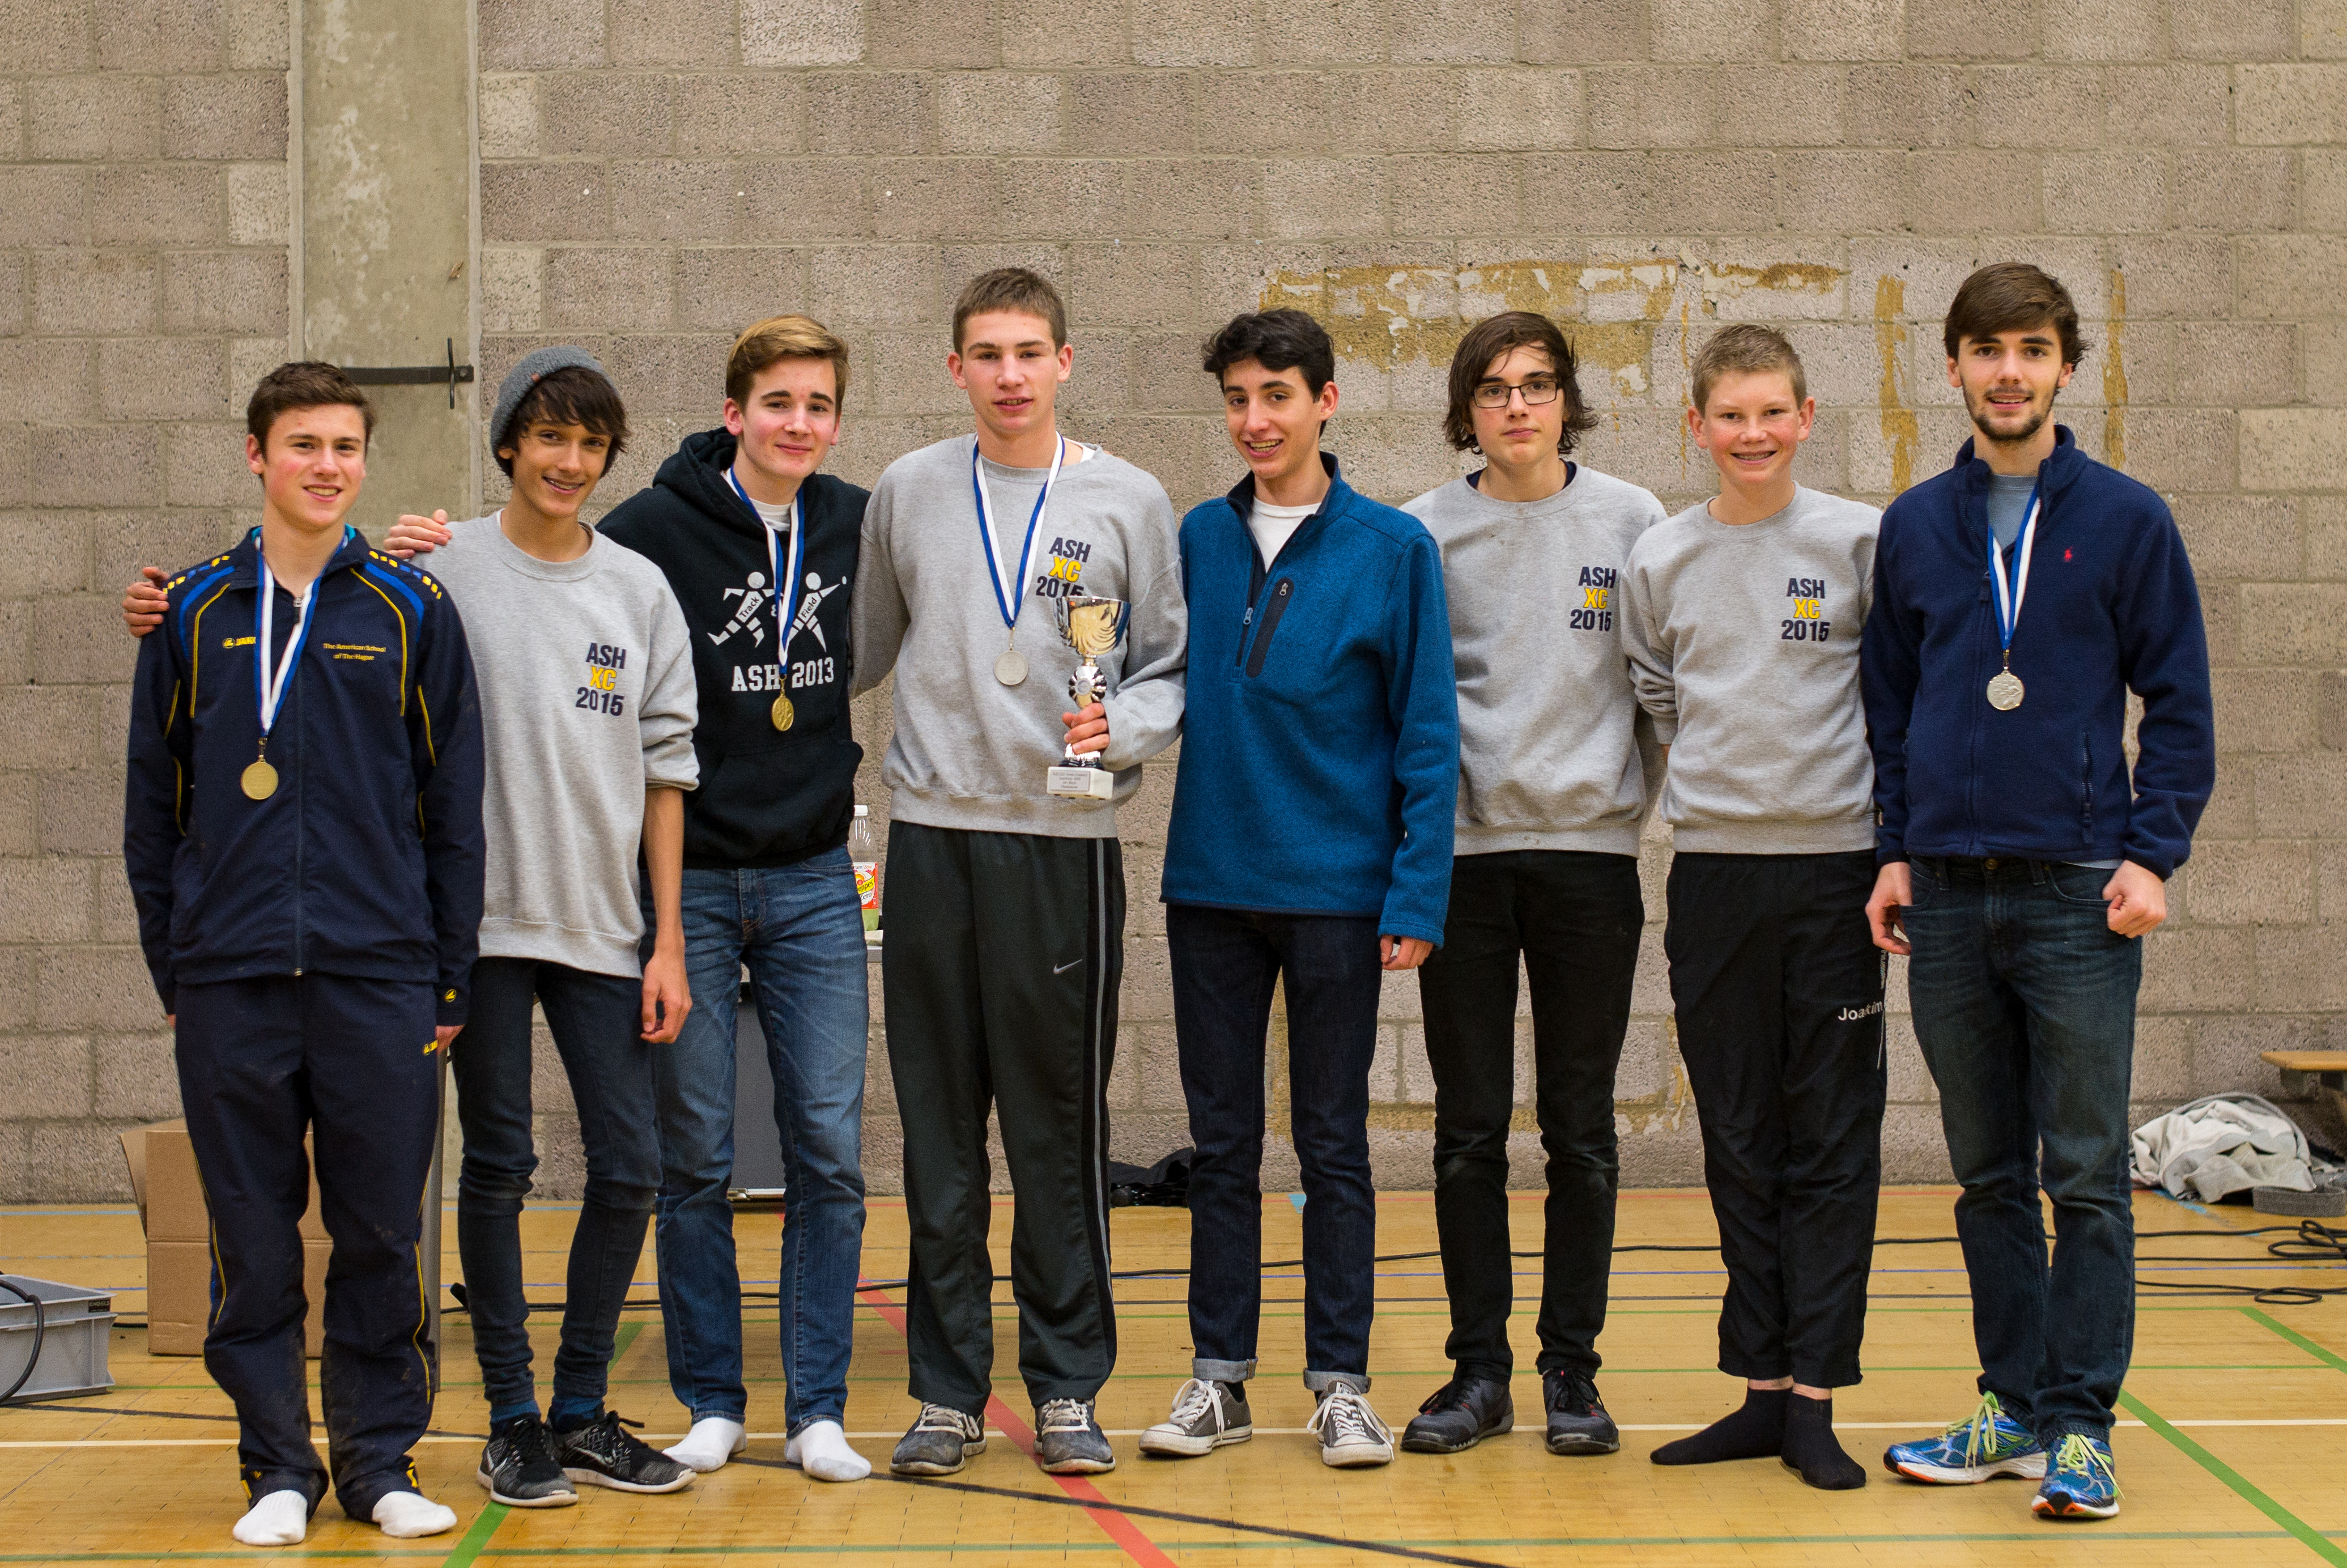
team, sports, tournament, competition event